Battle of Honey Springs

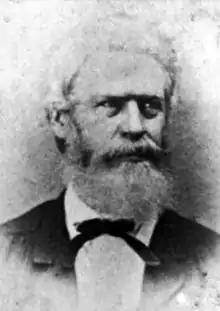
General Douglas H. Cooper (1815–1879)

At the start of the American Civil War, the United States had abandoned the Five Civilized Tribes so for cultural and economic reasons, all of the Five Civilized Tribes in Indian Territory opted to side with the Confederate States of America who had offered them protection, economic resources and sovereignty, raising native troops under the leadership of General Douglas H. Cooper. They drove out pro-Union Creek Indian forces after a short campaign culminating in the Battle of Chustenahlah. However, by 1863, Confederate fortunes in the region had sunk. A Union campaign launched from Kansas led by Major General James G. Blunt drove Confederacy forces from the north of the region, and many of the Cherokee switched sides to support the Union. Union forces led by Colonel William A. Phillips reoccupied Fort Gibson in Indian Territory during April, threatening Confederate forces at Fort Smith. However, Phillips' supply line stretched from Fort Gibson to Fort Scott, Kansas, to the north along the old Texas Road cattle trail. Confederate cavalry, operating from Cooper's encampment at Honey Springs, frequently harassed Fort Gibson and attacked its supply trains.